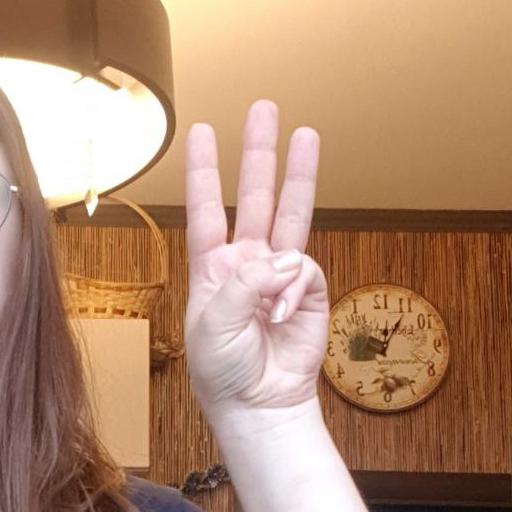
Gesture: three